Ripley's Aquarium of Canada

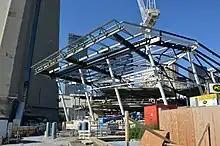
Ripley's Aquarium a year into construction in August 2012

A Ripley's Aquarium was originally planned in 2004 to be built in Niagara Falls, Ontario, next to what is now Great Wolf Lodge around 2007, but plans fell through and Ripley's eventually relocated to Toronto. Construction began on the attraction in August 2011 with a final cost approaching . The aquarium opened to the public in October 2013.